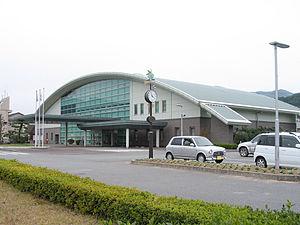
Ōdai est un bourg du district de Taki, situé dans la préfecture de Mie, au Japon.